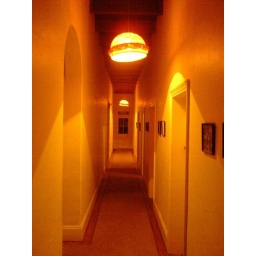
The corridoor in the sanitarium. All the doors on the right are private baths. my phone pics